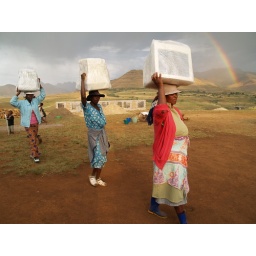
Computers carried the way water has been for millions of years... big windows being opened in this ancient culture.